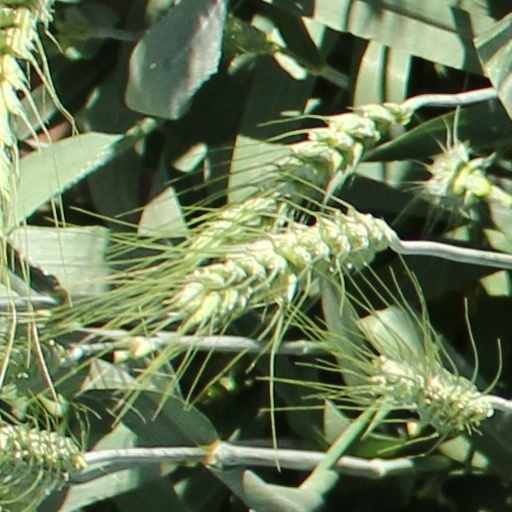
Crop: wheat